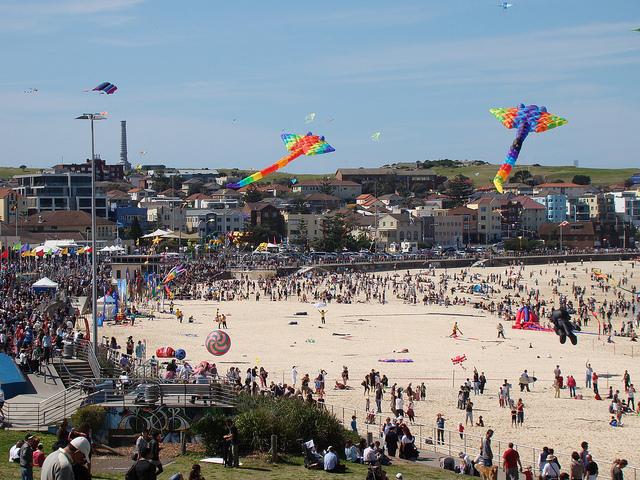
A massive crowd of people standing on top of a sandy beach.